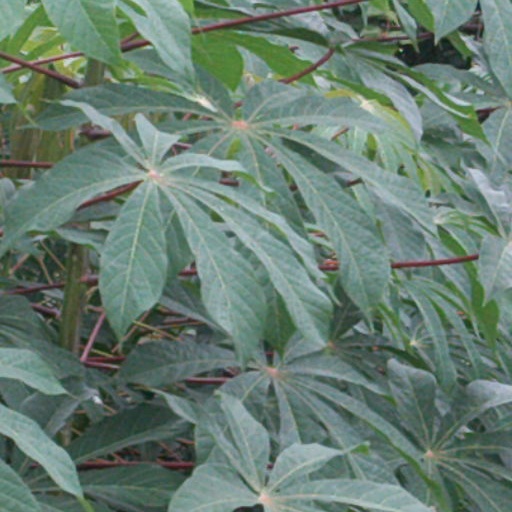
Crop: cassava